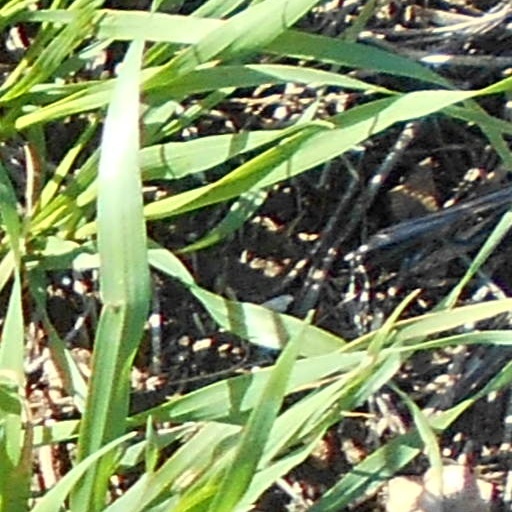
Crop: wheat